Einar Jónsson

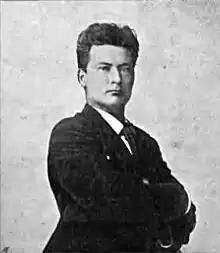
Einar Jónsson in 1906

Einar Jónsson (11 May 1874 – 18 October 1954) was an Icelandic sculptor, born in "Galtafell", a farm in southern Iceland.